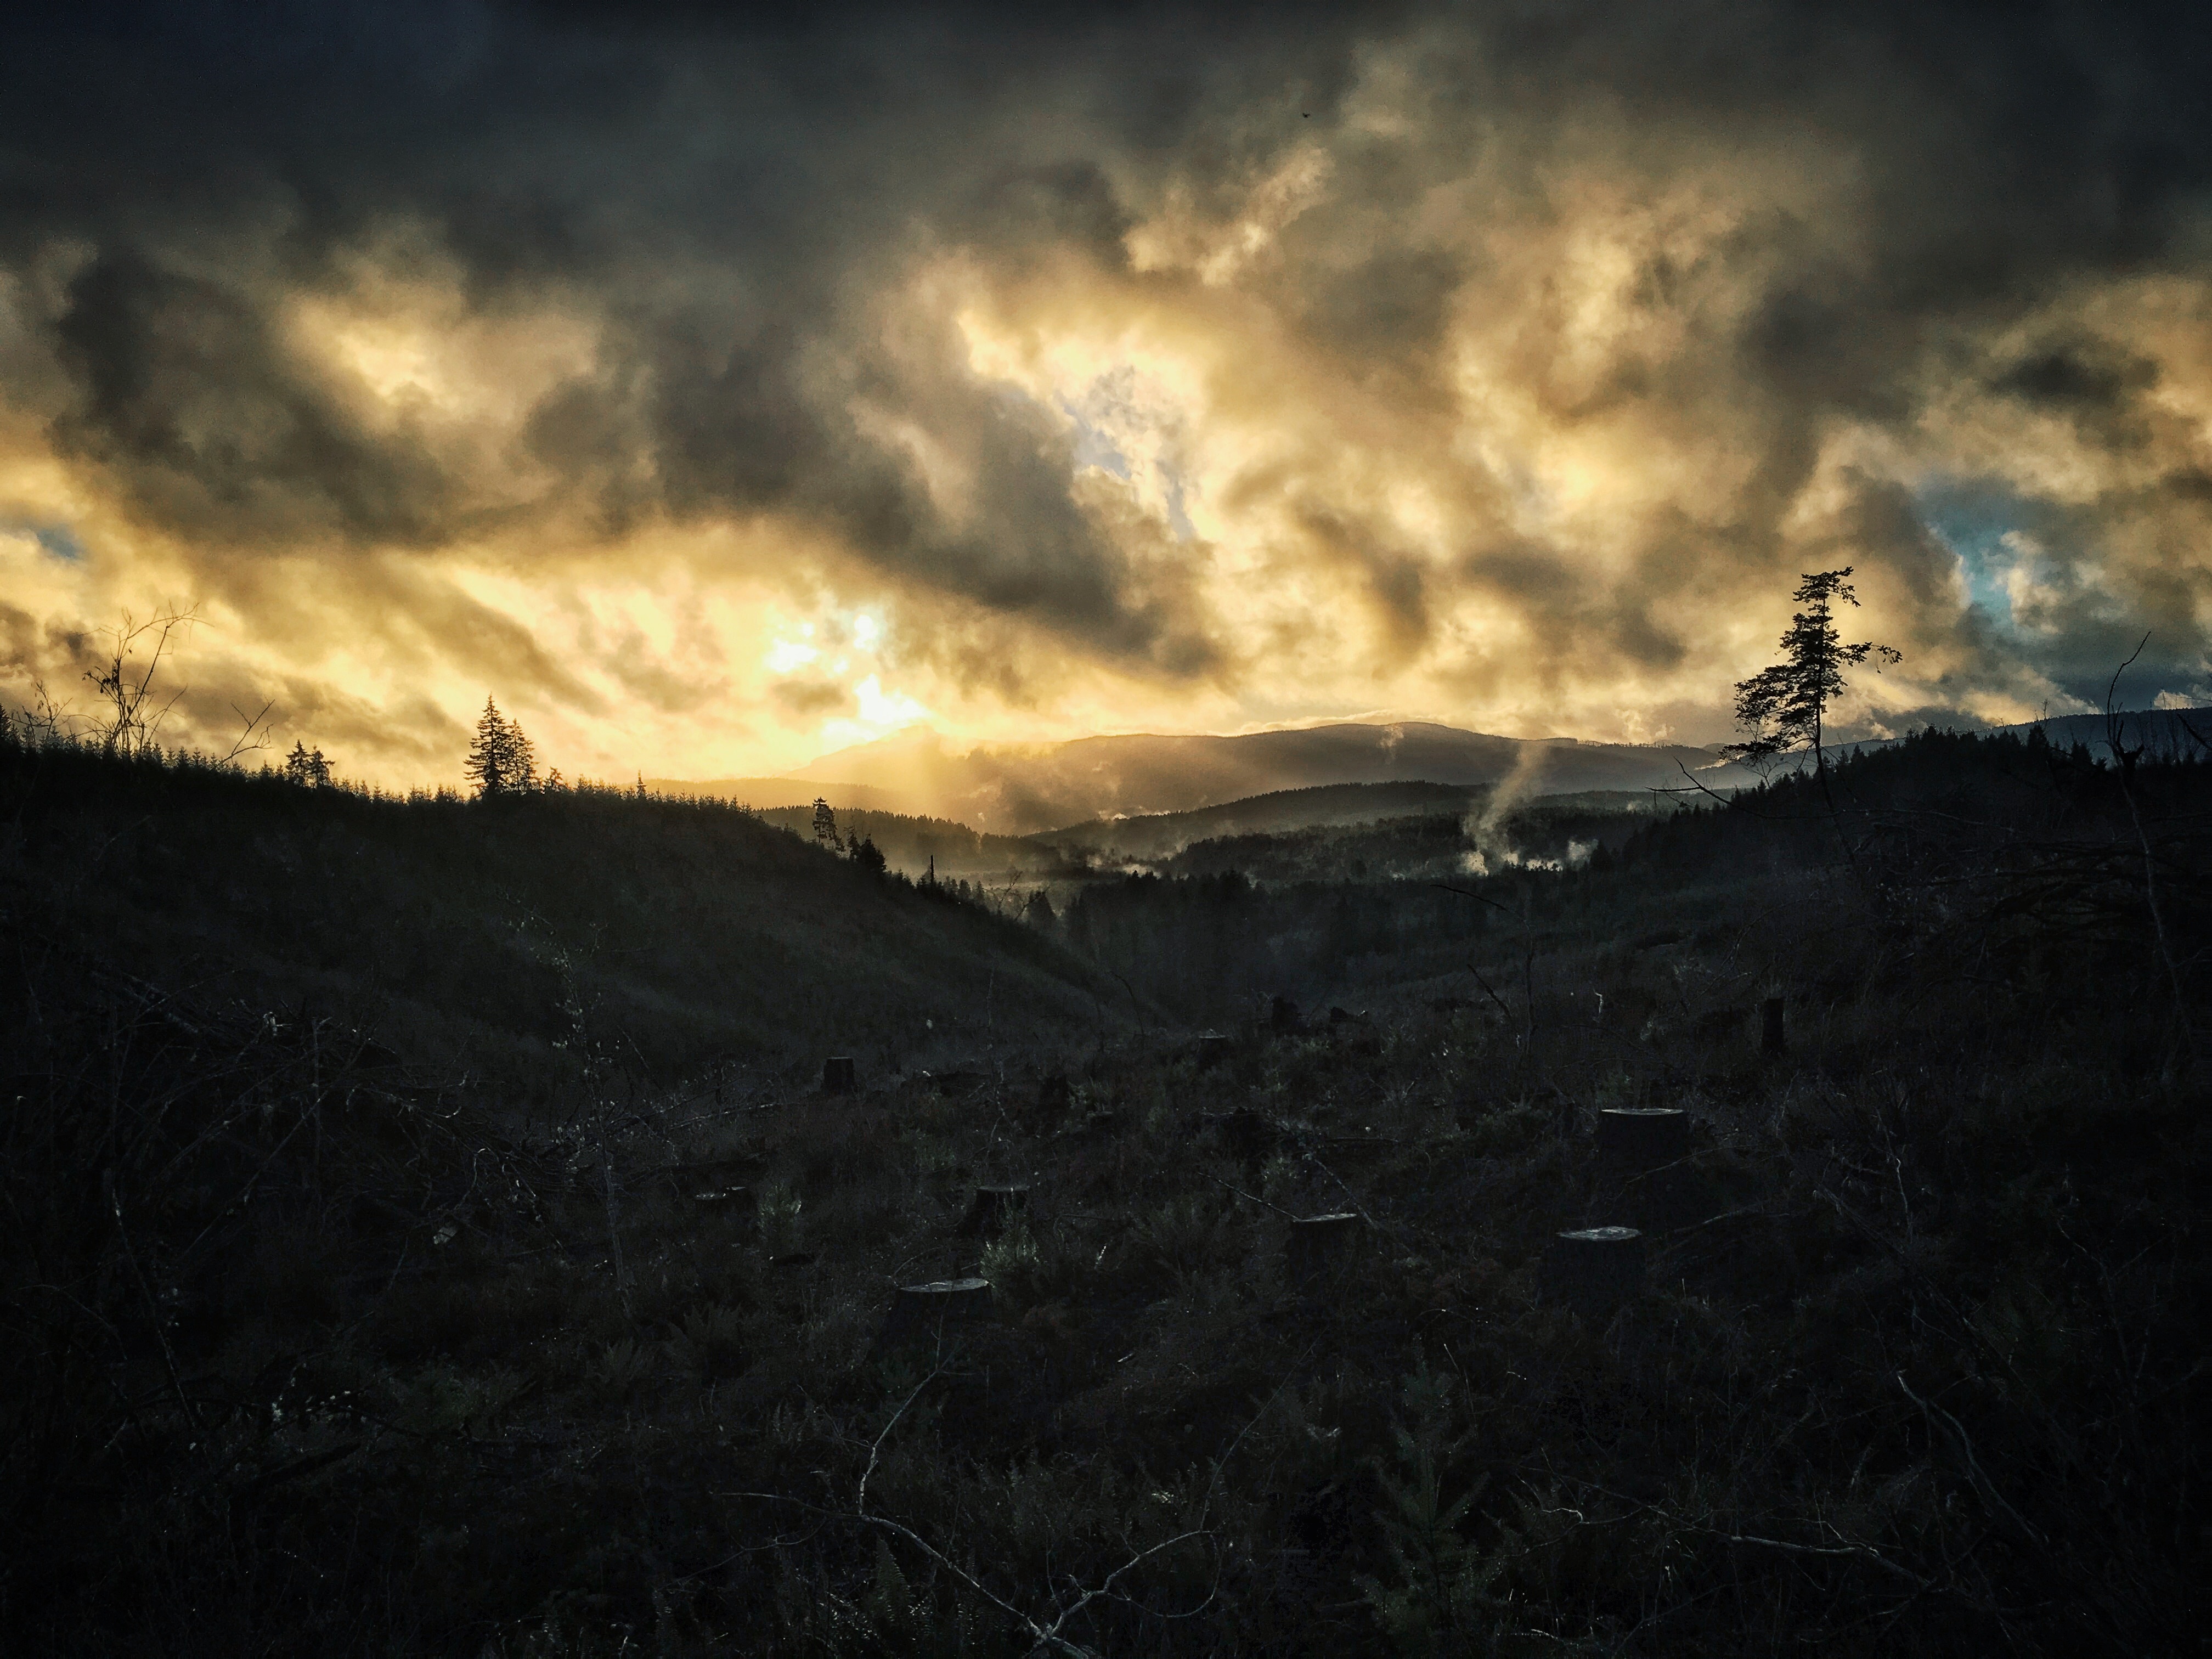
nature, horizon, mountain, light, cloud, sky, sun, sunrise, sunset, sunlight, morning, hill, dawn, dusk, evening, reflection, weather, darkness, meteorological phenomenon, atmospheric phenomenon